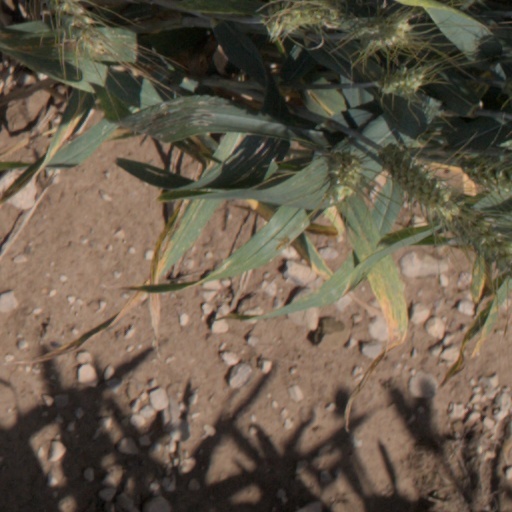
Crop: wheat